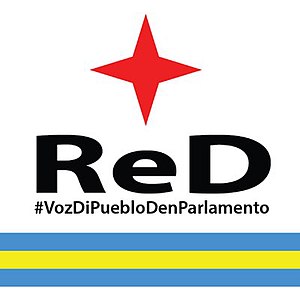
Red Electoral Democratico
Partiets logo
Red Electoral Democratico er et politisk parti i Aruba. Ved sidste parlamentsvalg i 2017 vandt partiet 7,1% af stemmerne, og 1 sæde ud af 21 i Staten.